Under the Volcano

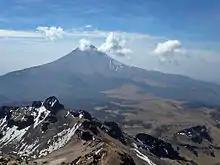
The active volcano Popocatépetl in Mexico, from the summit of the dormant volcano Iztaccihuatl

The book consists of twelve chapters, the first of which introduces the narrative proper and which is set exactly a year after the events. The following eleven chapters happen in a single day and follow the Consul chronologically, starting early on the morning of the Day of the Dead with the return of his wife, Yvonne, who left him the year before, to his violent death at the end of the day. In contrast with the omniscient narrative mode of the 1940 version, the published novel "focus[es] each chapter through the mind of one central figure, no two sequential chapters employing the same character's consciousness".